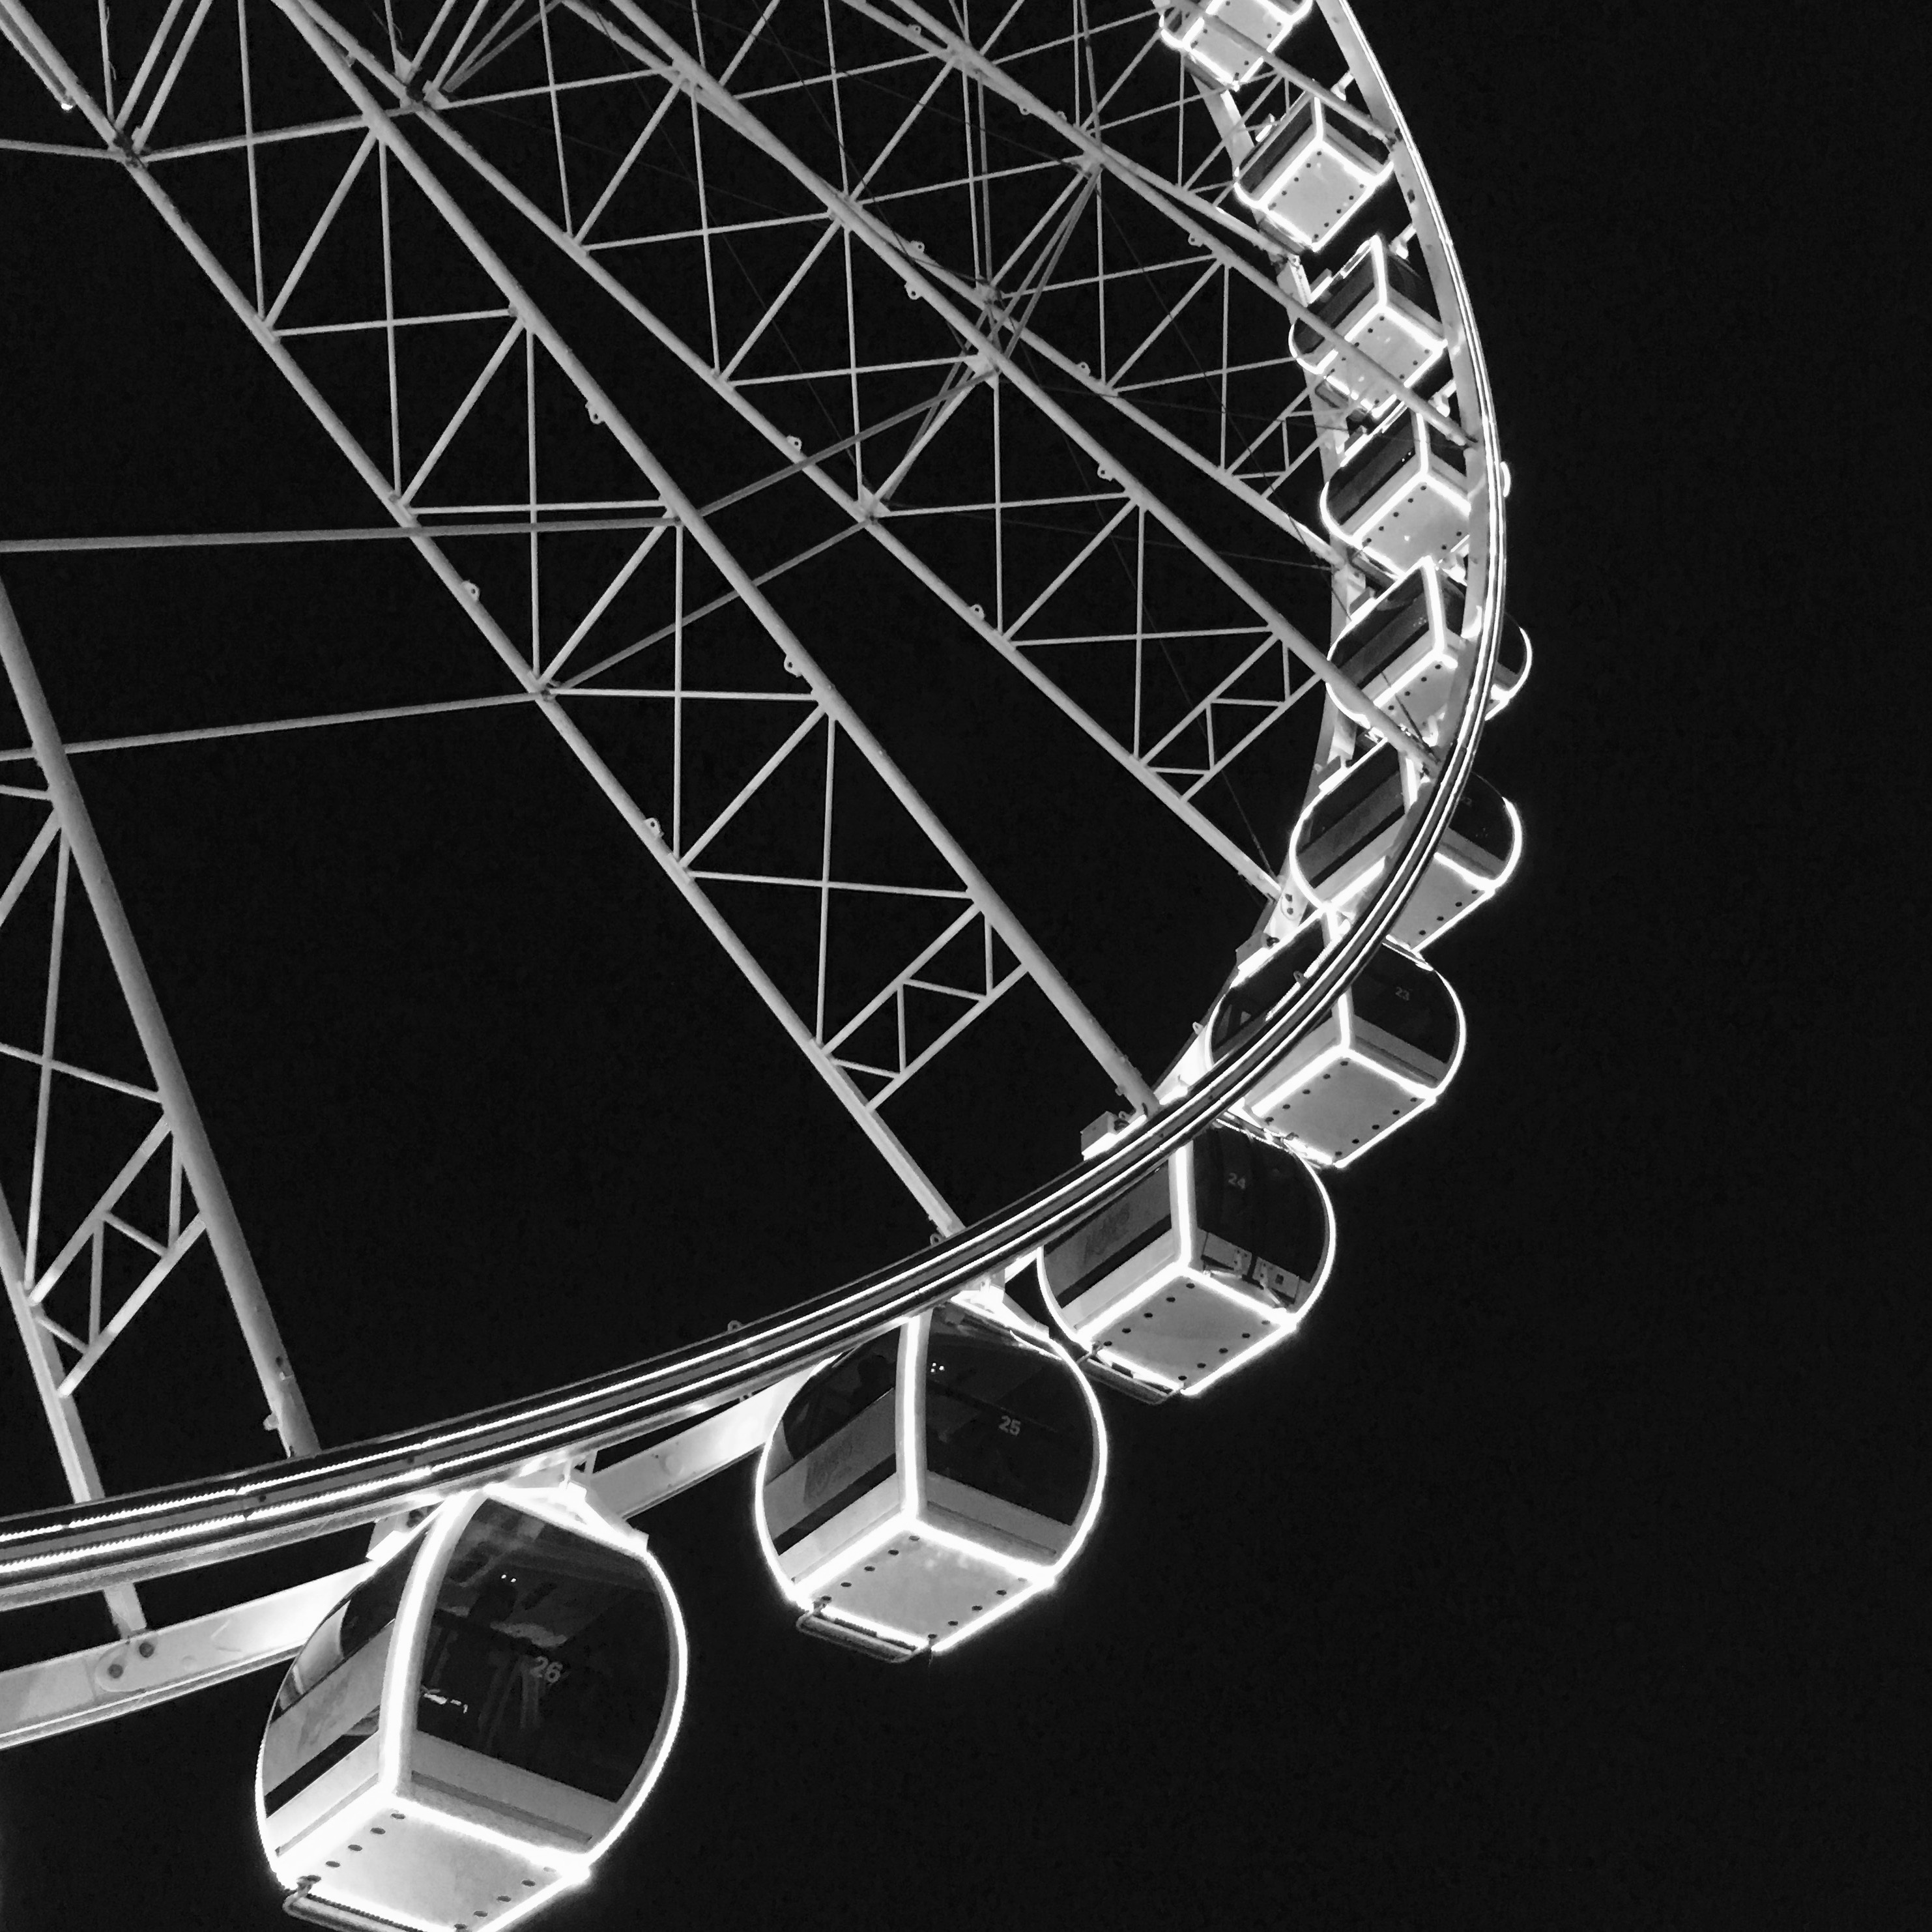
black and white, line, ferris wheel, romance, swing, circle, font, art, illustration, symmetry, graphic, private, shape, element, monochrome photography